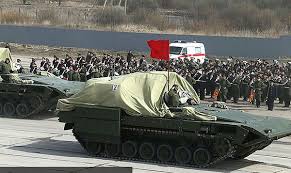
Label: BMP